Visa requirements for Saudi citizens

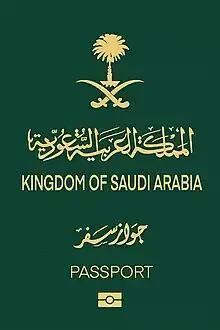
A recent Saudi passport with biometric chip

Visa requirements for Saudi citizens are administrative entry restrictions by the authorities of other states placed on citizens of Saudi Arabia.